Niederwil, Aargau

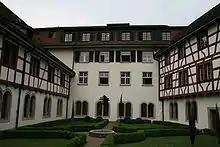
Courtyard of the former Cistercian convent of "Gnadenthal"

The former Cistercian convent of "Gnadenthal" as well as the "Gnadenthalerstrasse" are listed as Swiss heritage sites of national significance.